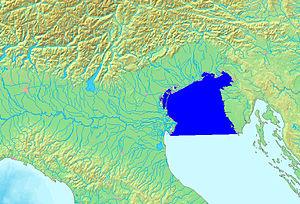
Le golfe de Venise est un golfe de la mer Adriatique, bordant les côtes de l'Italie, la Slovénie et la Croatie. Il se situe à l'extrémité nord de la mer Adriatique, entre le delta du Pô et la péninsule d'Istrie.